Jalibah Southeast Air Base

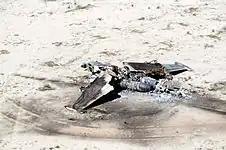
An Iraqi Air Force Su-25K Frogfoot-A destroyed during the Battle for Jalibah Air Base.

Jalibah Southeast Air Base or Jalibah Air Base was a former military airport of the Iraqi Air Force. It is located around south east of Baghdad. According to a report by the RAF, it had a main runway and two parallel taxiways as well as hardened air shelters in each corner of the Airbase